Palo (religion)

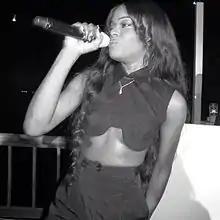
A young black woman holds a microphone to her face, evidently singing into it.

The decades after the Cuban Revolution saw hundreds of thousands of Cubans emigrate, including Palo practitioners. The 1960s saw Cuban emigres arrive in Venezuela, probably bringing Palo with them, something bolstered by further Cuban arrivals in the early 21st century. In the 2000s, residents reported that many of the graves at Caracas' Cementerio General del Sur had been pried open to have their contents removed for Palo ceremonies. Palo also appeared in Mexico: in 1989, the Cuban-American narcotrafficker Adolfo Constanzo and his gang were found to have killed at least 14 people on their ranch outside Matamoros, Tamaulipas before placing their victims' bones in Palo cauldrons. Constanzo's group had combined Palo with elements from Mexican religions and a statue of the Mexican folk saint Santa Muerte was found on the property. Much media coverage incorrectly labelled these practices "Satanism".